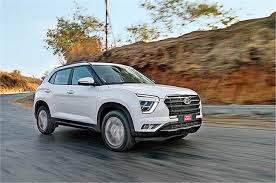
Label: noambulance